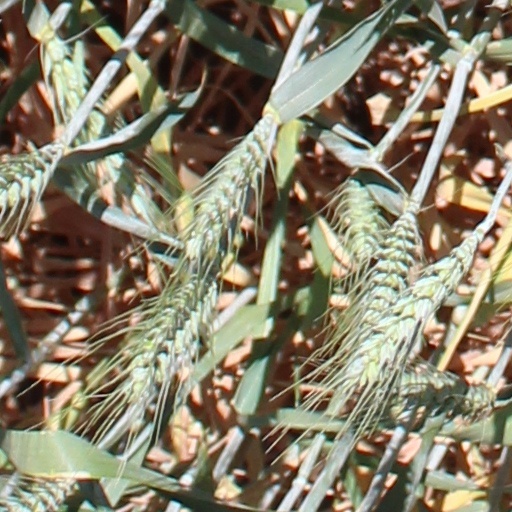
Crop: wheat